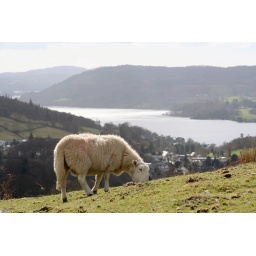
A sheep grazes in a field on my walk back to Ambleside. Lake Windermere stretches away into the distance.